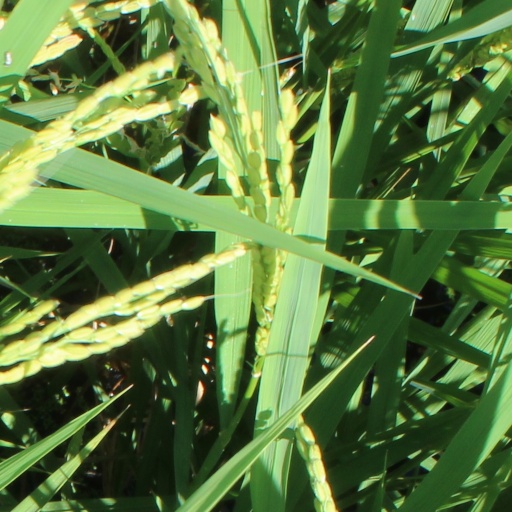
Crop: rice